Stratonicea (Lydia)

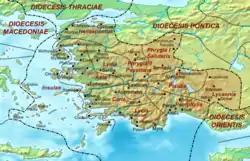
Asia minor 400AD

Stratonicea – also transliterated as Stratoniceia and Stratonikeia, earlier Indi, and later for a time Hadrianapolis – was an ancient city in the valley of the Caicus river, between Germe and Acrasus, in Lydia, Anatolia; its site is currently near the village of Siledik, in the district of Kırkağaç, Manisa Province, in the Aegean Region of Turkey.